M247 Sergeant York

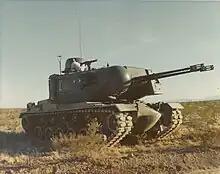
General Dynamics entered the XM246 into the DIVAD project. The large round object on the front of the turret is the targeting radar, the search radar is on top.

Sperry Rand entered a system based on their older Vigilante gun, modified to fire the 35 mm round from the Oerlikon KDA series, widely used in NATO in the anti-aircraft role. The gun could be fired at 3,000 rounds per minute for anti-aircraft use, or 180 rounds per minute for use against ground targets, fed from a 1,464-round magazine. The aluminium turret was topped by two radars and an IFF system, all from Sperry.